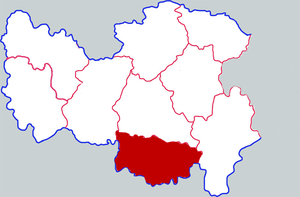
Le xian de Xin est un district administratif de la province du Henan en Chine. Il est placé sous la juridiction de la ville-préfecture de Xinyang.